La Barben

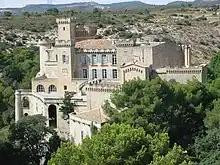
The Chateau de la Barben

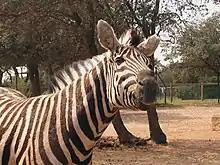
At the zoo

The commune has several religious buildings and structures that are registered as historical monuments: